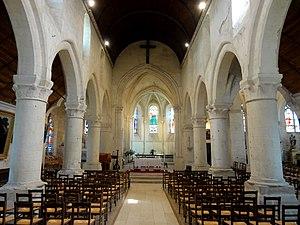
Nef, vue vers l'est.
L'église Saint-Gervais est une église catholique située à Pontpoint, en France. Sa partie la plus ancienne, le clocher roman, remonte au dernier quart du XIᵉ siècle. La nef et ses bas-côtés sont remplacés une première fois pendant le second quart du XIIᵉ siècle. Puis à partir de 1170 environ, commence la transformation gothique de l'église avec la construction d'un nouveau transept et d'un nouveau chœur, qui représente un spécimen précoce du chevet à pans coupés, même si la forme en hémicycle ressort de l'extérieur. La nef est reprise en sous-œuvre peu de temps après, en remplaçant les grandes arcades romanes par des arcades gothiques retombant sur les chapiteaux de piliers cylindriques isolés. Alors que le transept et le chœur sont voûtés d'ogives dès l'origine, la nef et les bas-côtés restent simplement charpentés. Au début du XIVᵉ siècle toutefois, la partie postérieure du bas-côté sud est remplacé par une nouvelle chapelle de quatre travées, et au XVIᵉ siècle, une opération similaire est menée au nord, avec l'adjonction d'une chapelle de deux travées dans le style gothique flamboyant.